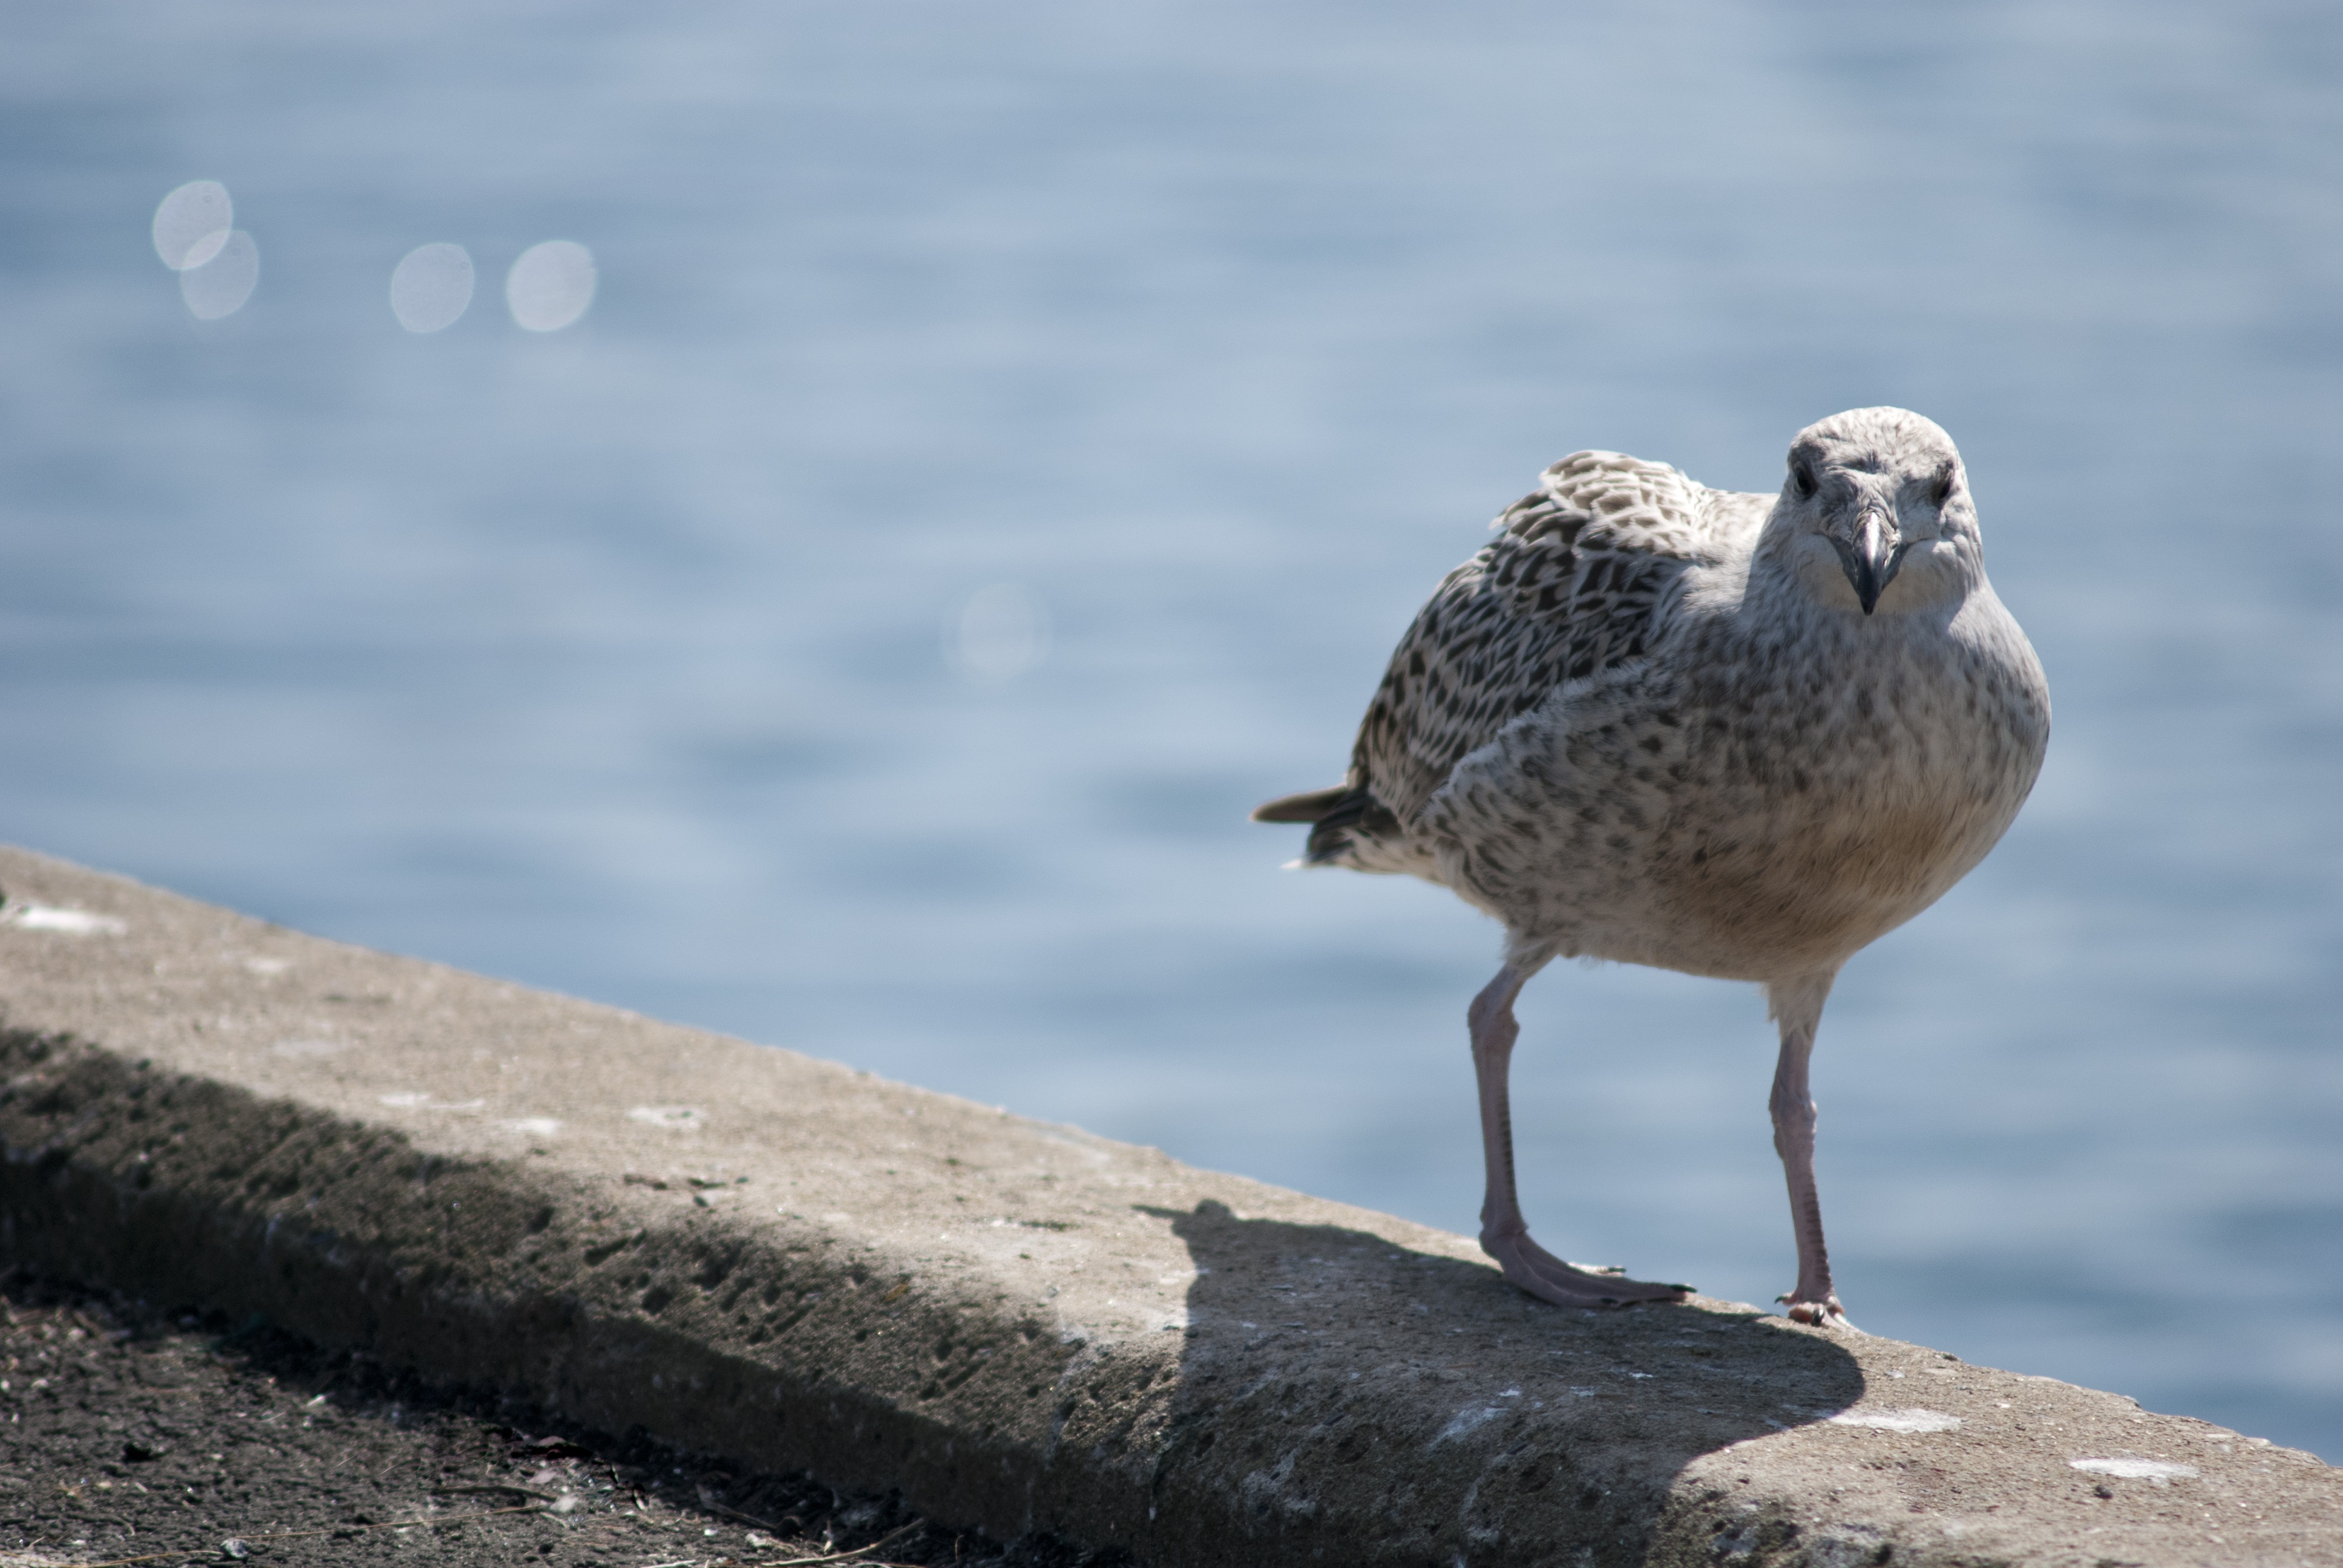
sea, water, nature, bird, seabird, seagull, wildlife, gull, beak, fauna, animals, vertebrate, shorebird, charadriiformes